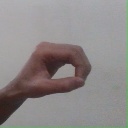
अक्षर: औ